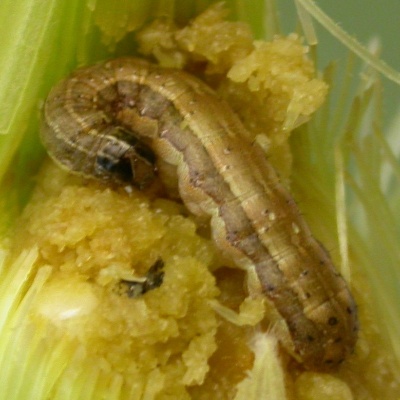
Crop: Maize
Condition: fall armyworm